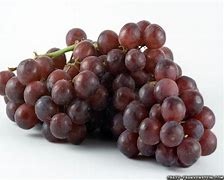
Label: grape